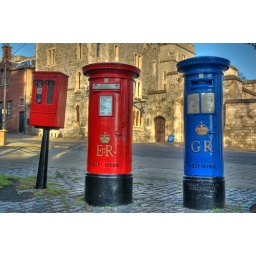
Box in red, box in blue (HDR)